Scarborough Green

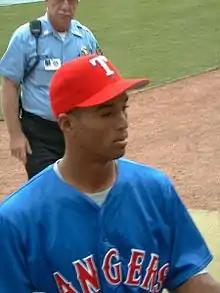
Before a Texas Rangers game on April 11, 1999

Bertrum Scarborough Green (born June 9, 1974) is an American former Major League Baseball outfielder.